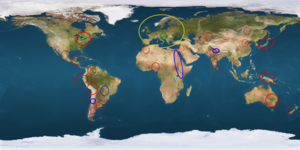
Destination des voyages de Tibor Sekelj (1912-1988) à travers le monde.